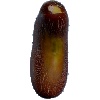
Label: Cucumber Ripe 1